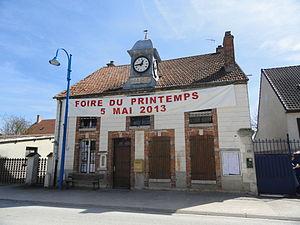
La mairie de Cherville, à la mi-avril 2013.
Cherville est une commune française, située dans le département de la Marne en région Grand Est.